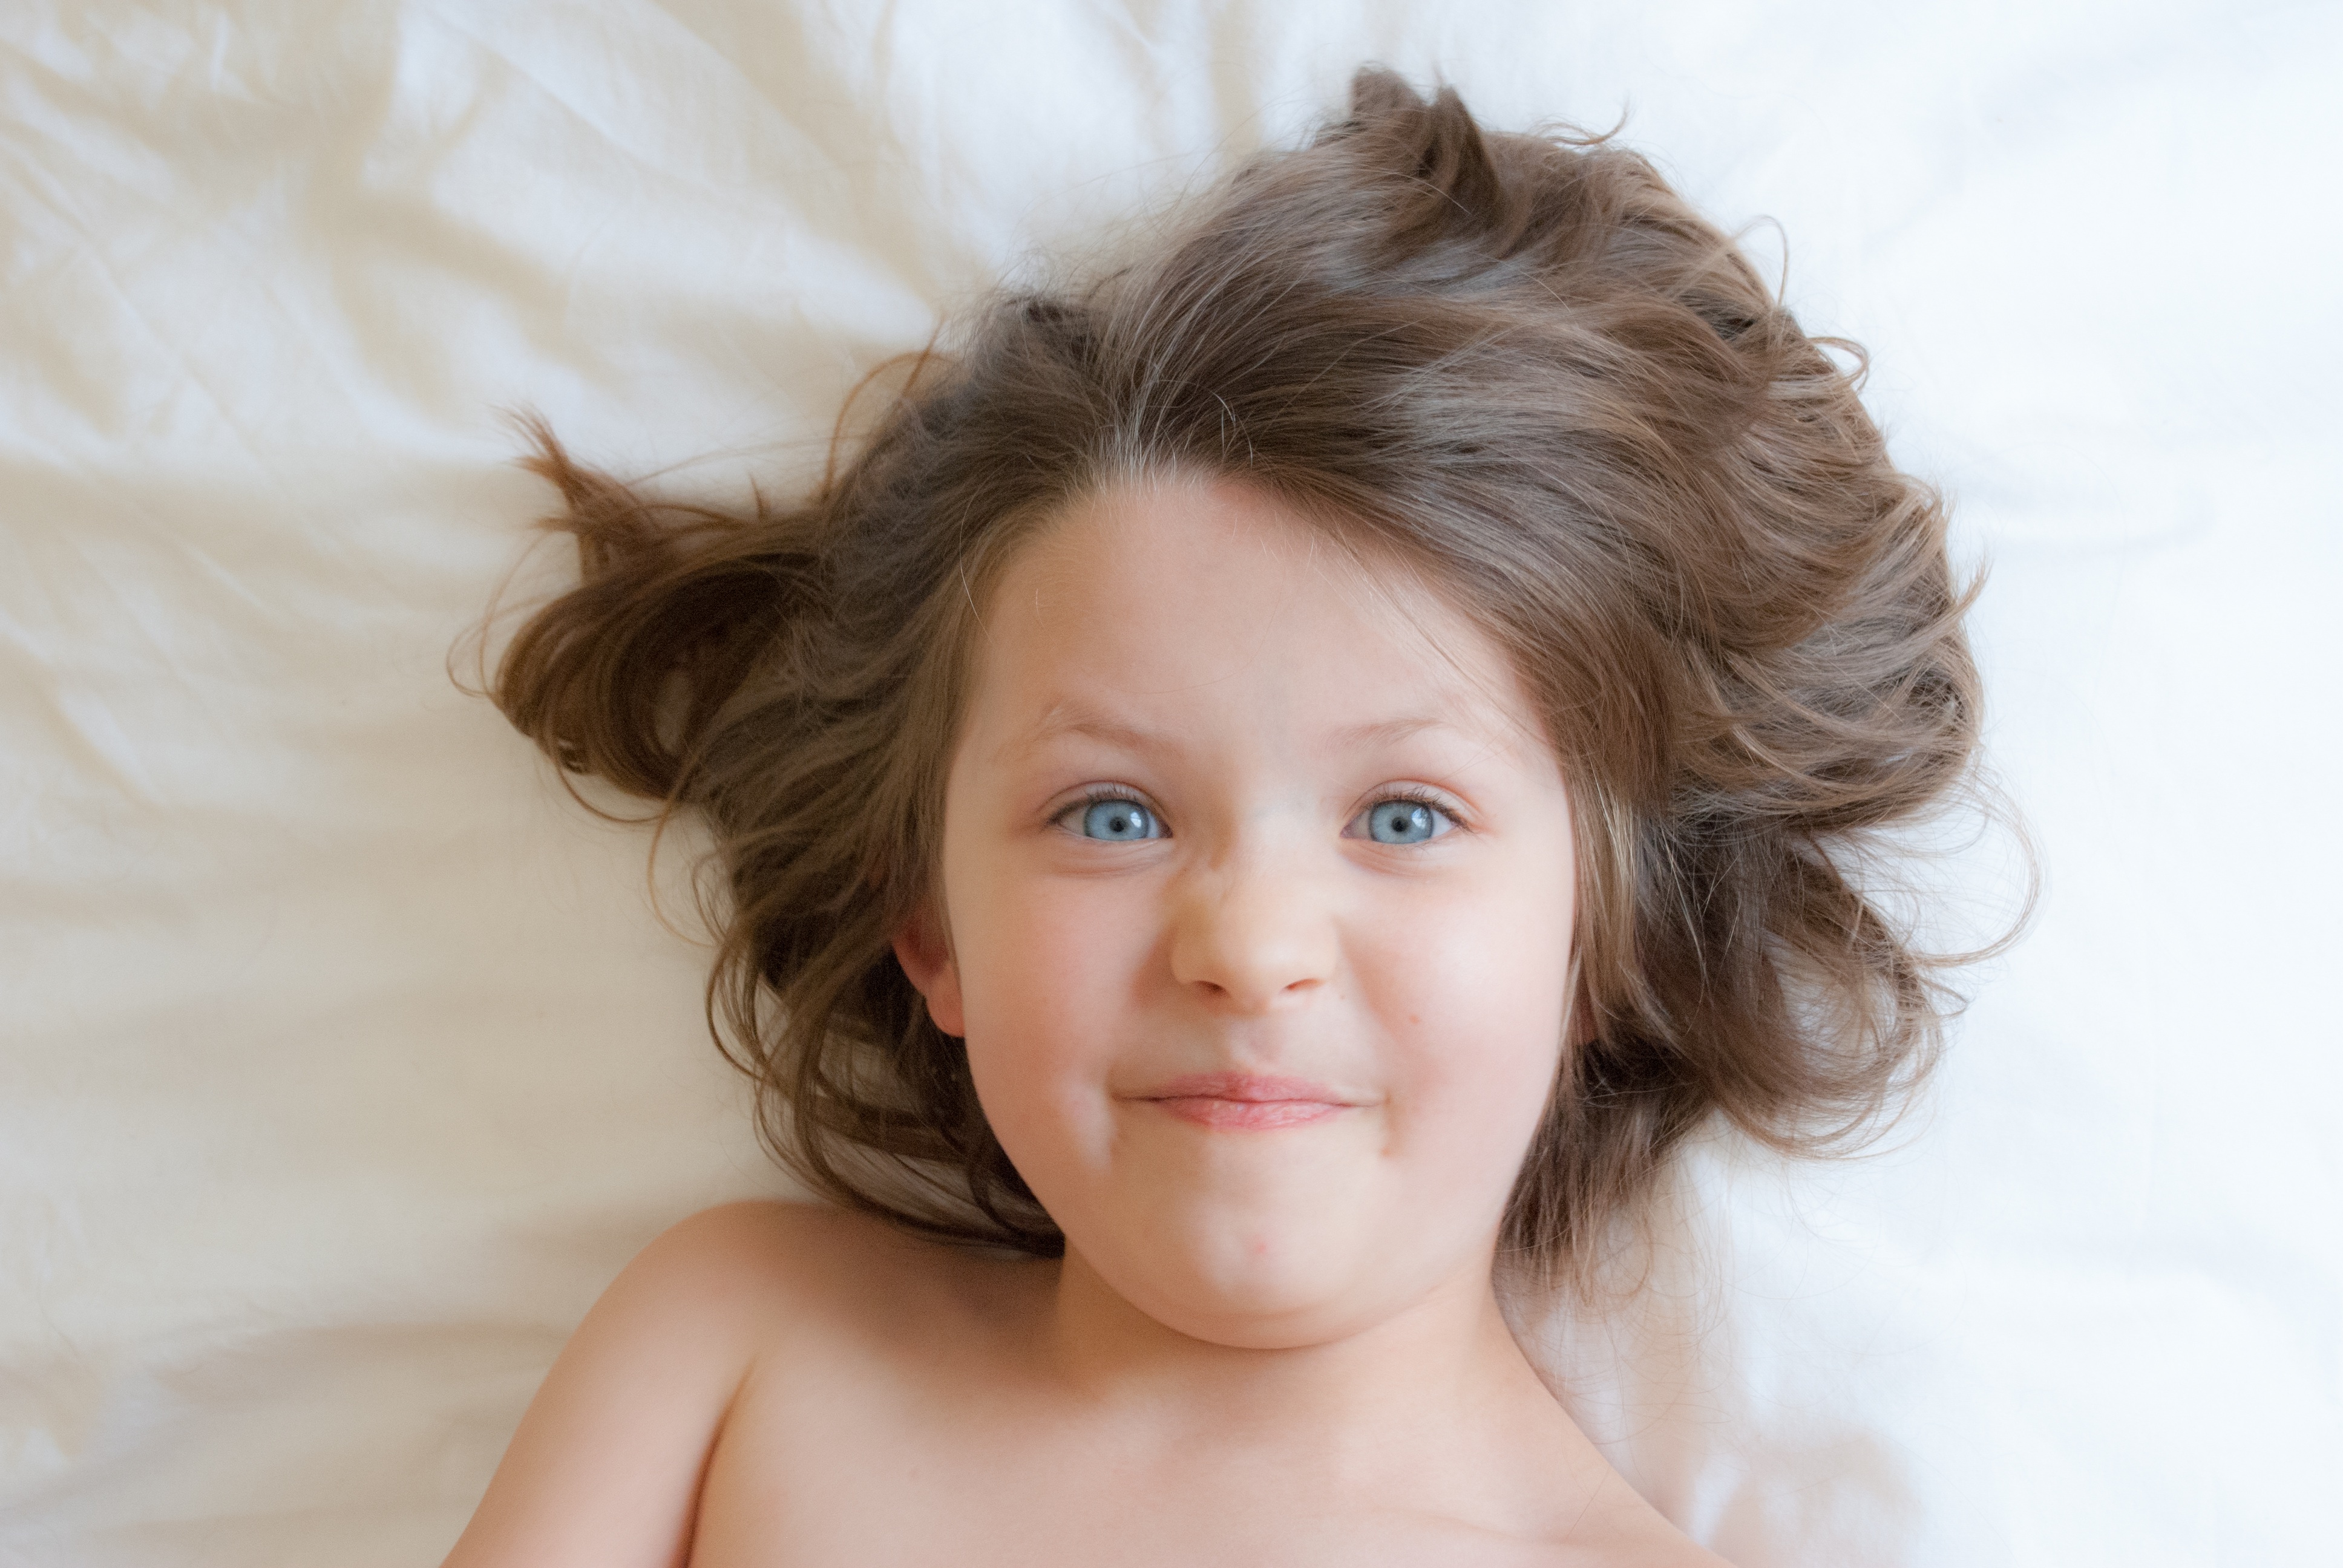
person, girl, hair, photography, portrait, model, child, facial expression, hairstyle, smile, long hair, close up, face, dress, infant, toddler, eye, head, skin, beauty, blond, organ, photo shoot, brown hair, portrait photography, child model